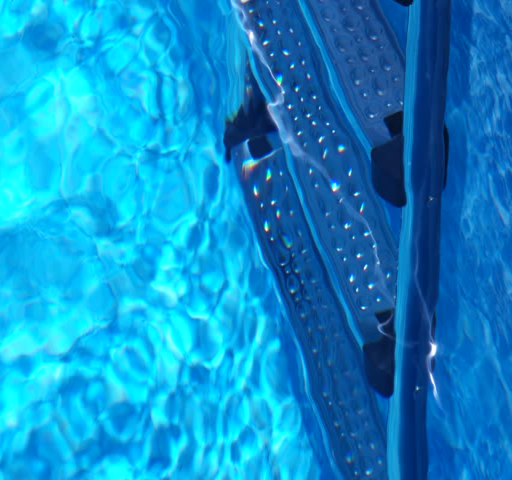
stairs to the pool , reflection in the water